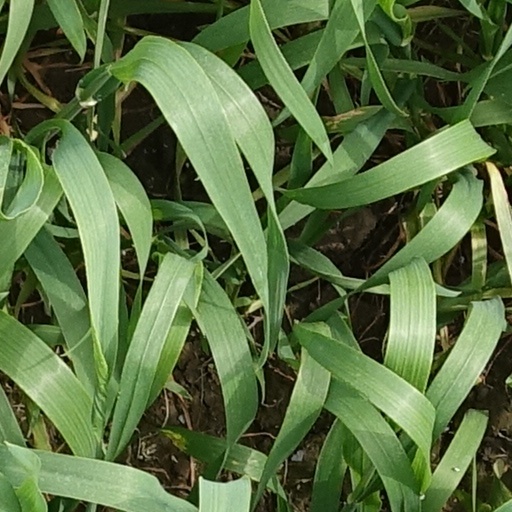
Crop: wheat